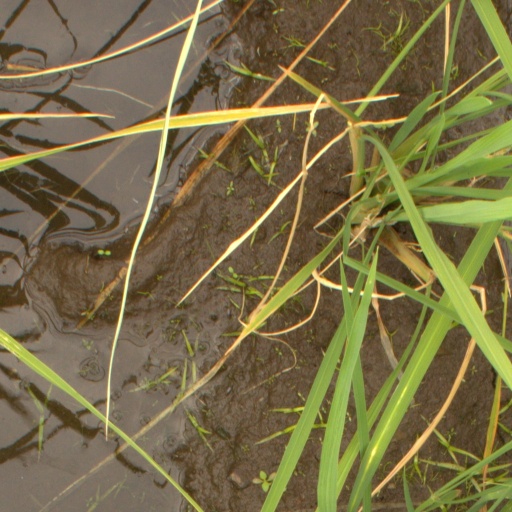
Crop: rice